44 Union Square

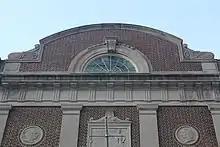
Rounded pediment on the 17th Street elevation

The eastern half of the building was occupied by the 1,200-seat auditorium, which took up the first to third floors. In the basement below the auditorium was a waiting room, accessed from an elevator lobby. Stairways led to the second-floor balcony. The auditorium was demolished in 2016 to make way for of office space.